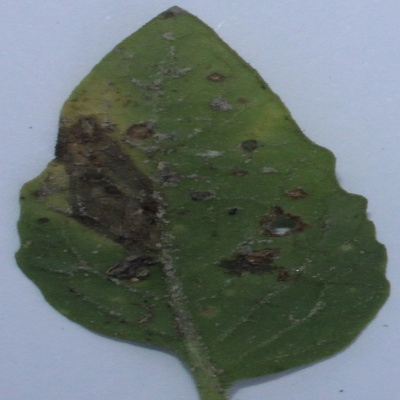
Crop: Tomato
Condition: septoria leaf spot